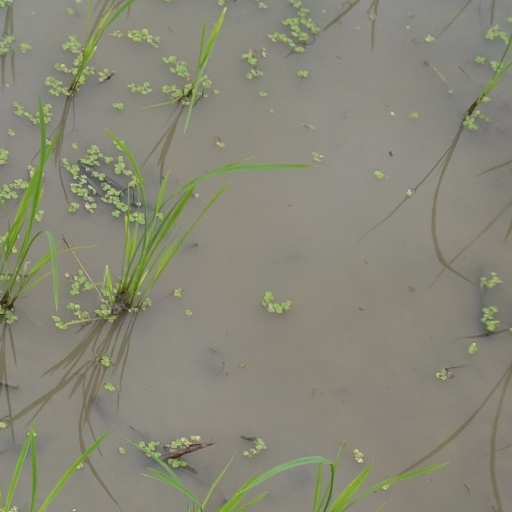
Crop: rice